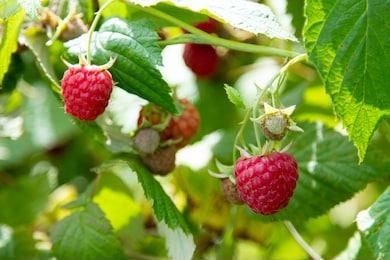
Label: raspberry